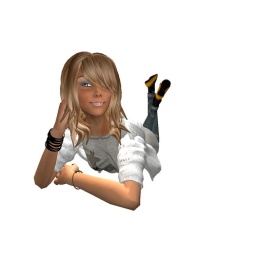
so happy in yellow shoes and more :)